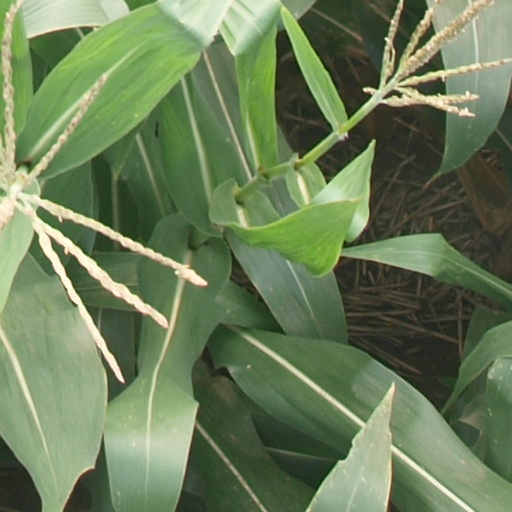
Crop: maize; corn